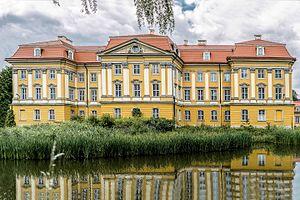
La Basse-Silésie est la partie nord-ouest de la région historique de Silésie. Elle est située principalement dans la zone au cours moyen de la rivière Oder.